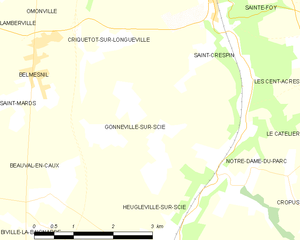
Carte des communes françaises Gonneville-sur-Scie